Palms Casino Resort

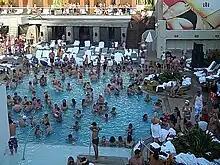
Palms pool area in 2009

The Palms has 703 hotel rooms, spread across two towers. It originally opened with a 42-story tower containing 455 rooms, a small number compared to resorts on the nearby Strip. In an effort to attract basketball players, the hotel included 24 NBA rooms, featuring beds and showers that were longer and higher than normal. The hotel was also featured in the reality television series "", and the suite created for the show was later opened to the public. In 2003, the Palms unveiled bachelor and bachelorette party suites, both featuring stripper poles and other amenities. The rooms had previously been used by the production crew for "The Real World".